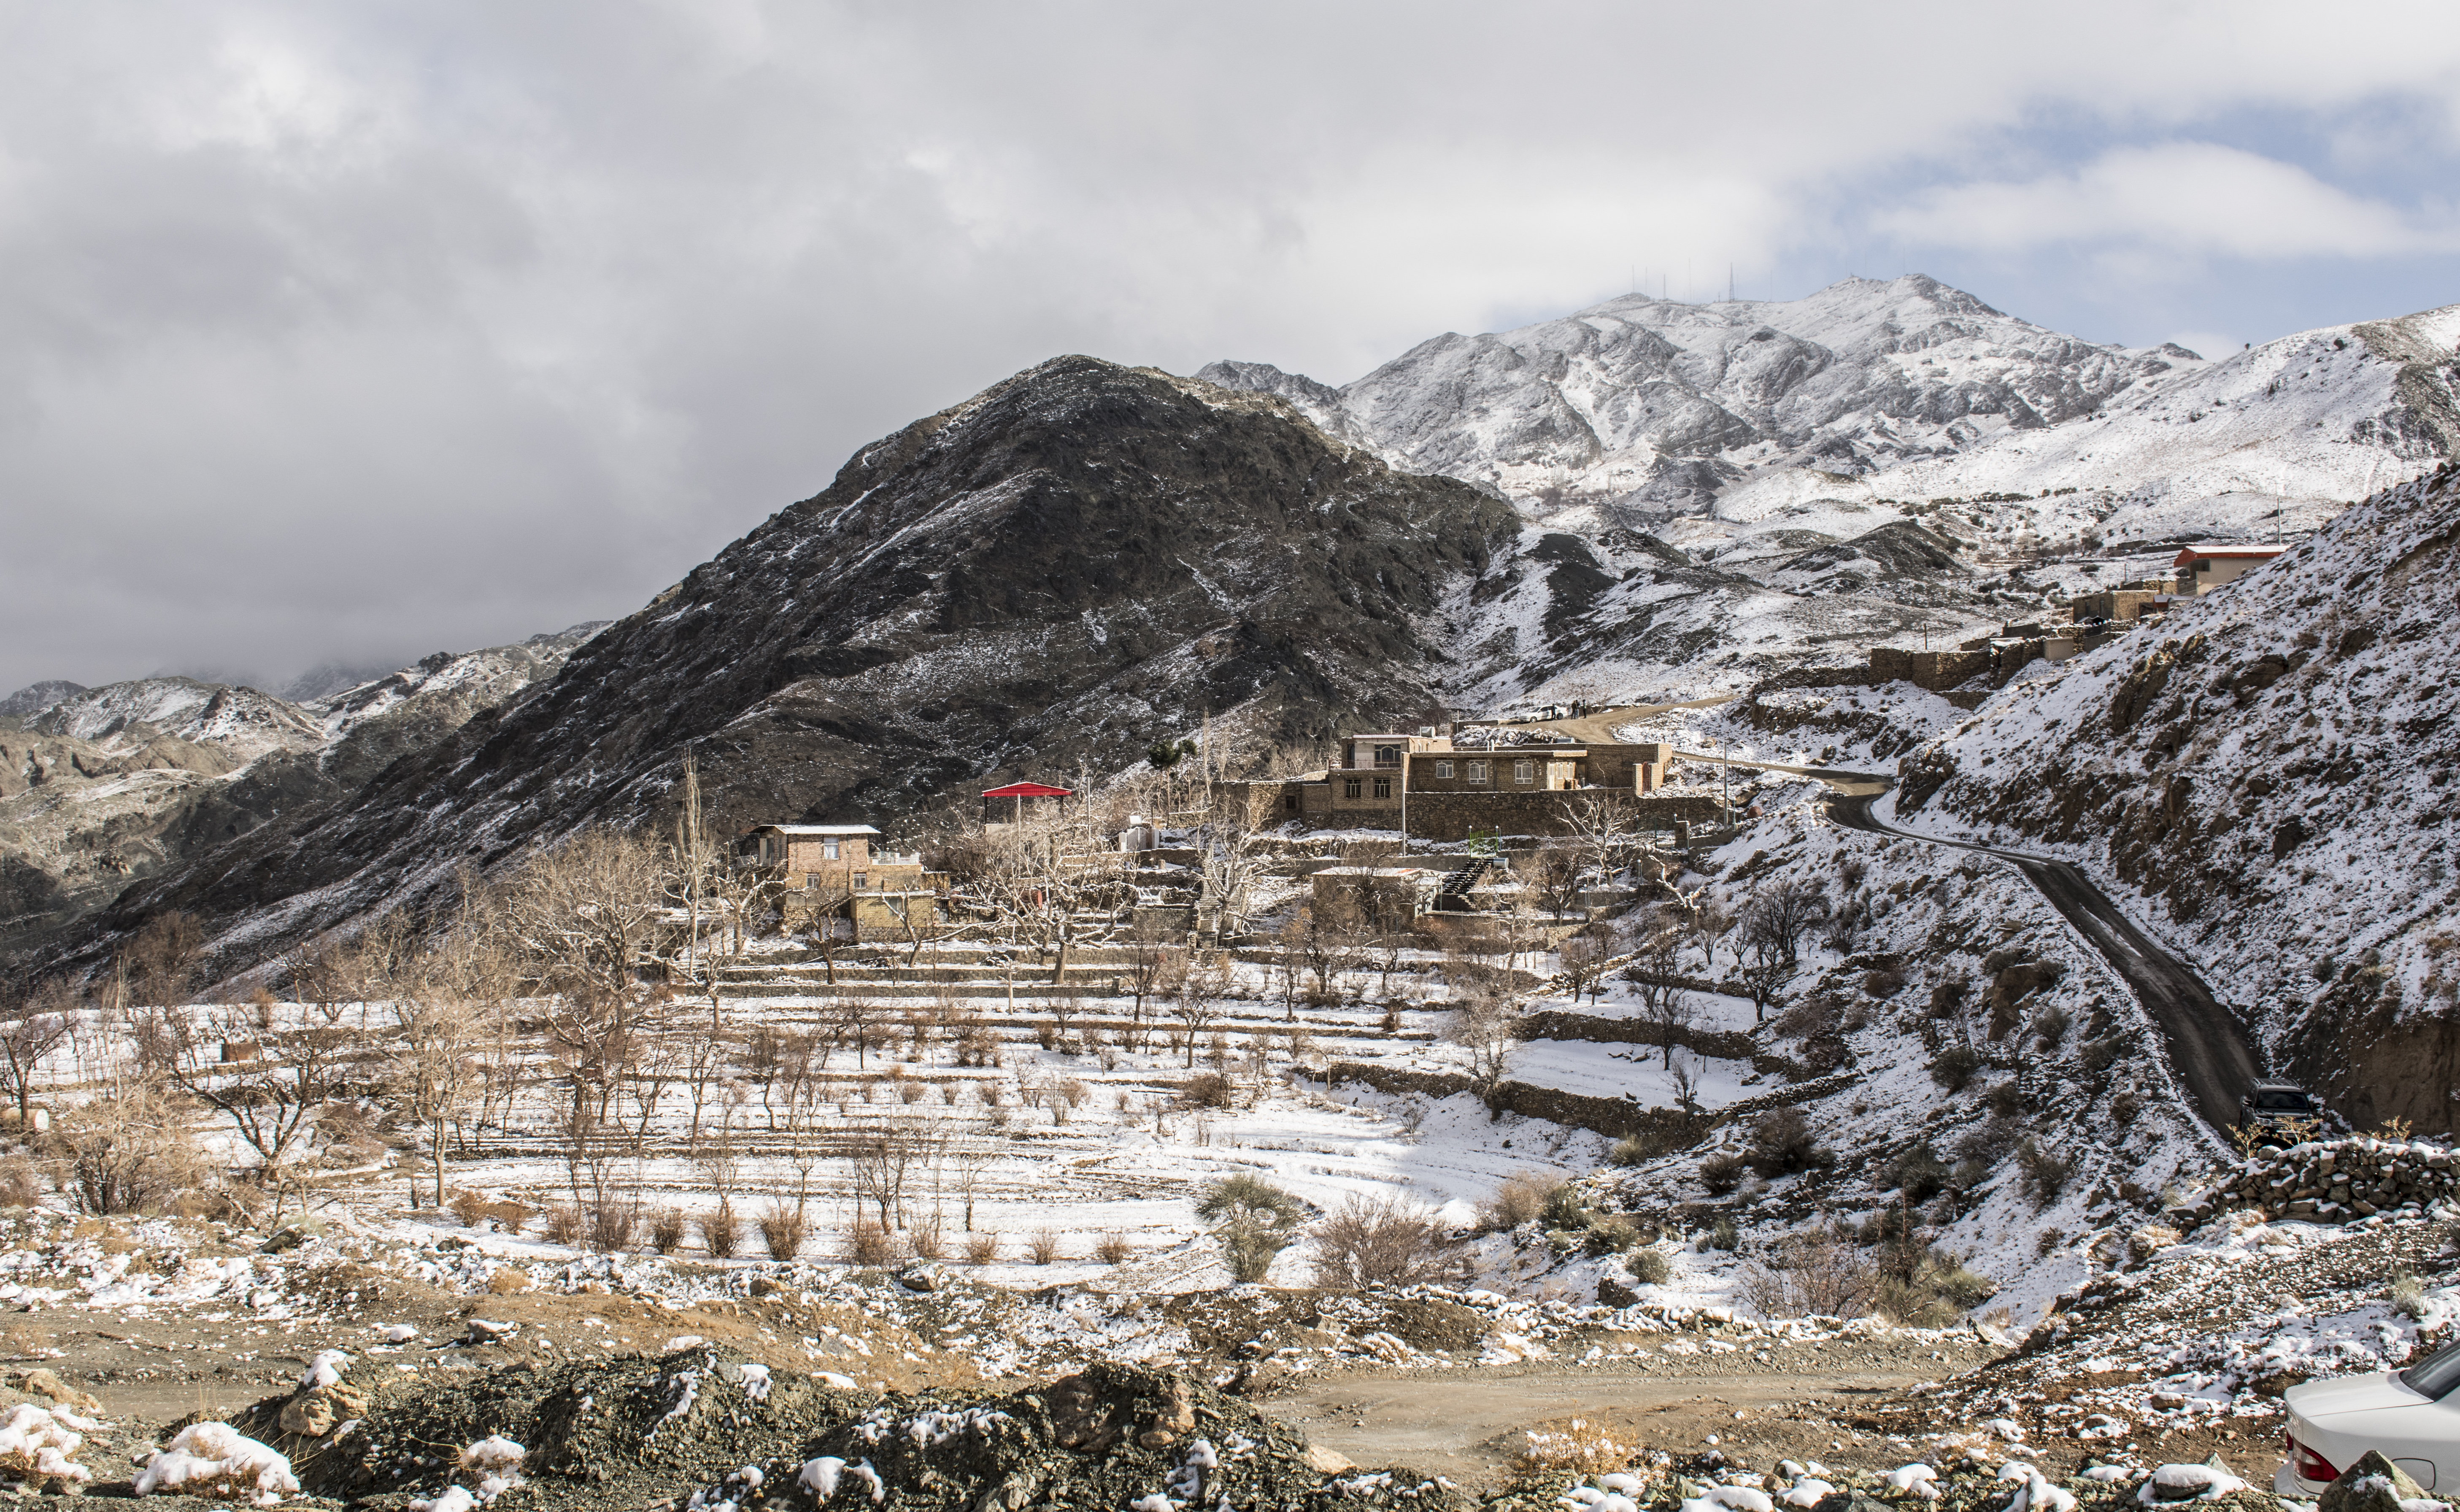
village, winter, mountain, mountainous landforms, snow, mountain range, sky, geological phenomenon, ancient history, elevation, cloud, landscape, alps, fell, glacial landform